Fo Guang Shan

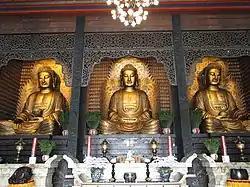

Dharma programs of Fo Guang Shan include lectures given in prisons and factories; programs on television, radio, and online, large-scale public lectures in Taiwan and overseas, and the five precepts initiation given twice a year at the monastery.